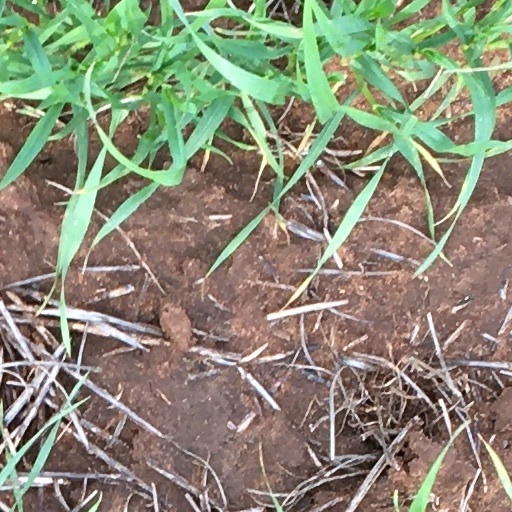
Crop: wheat